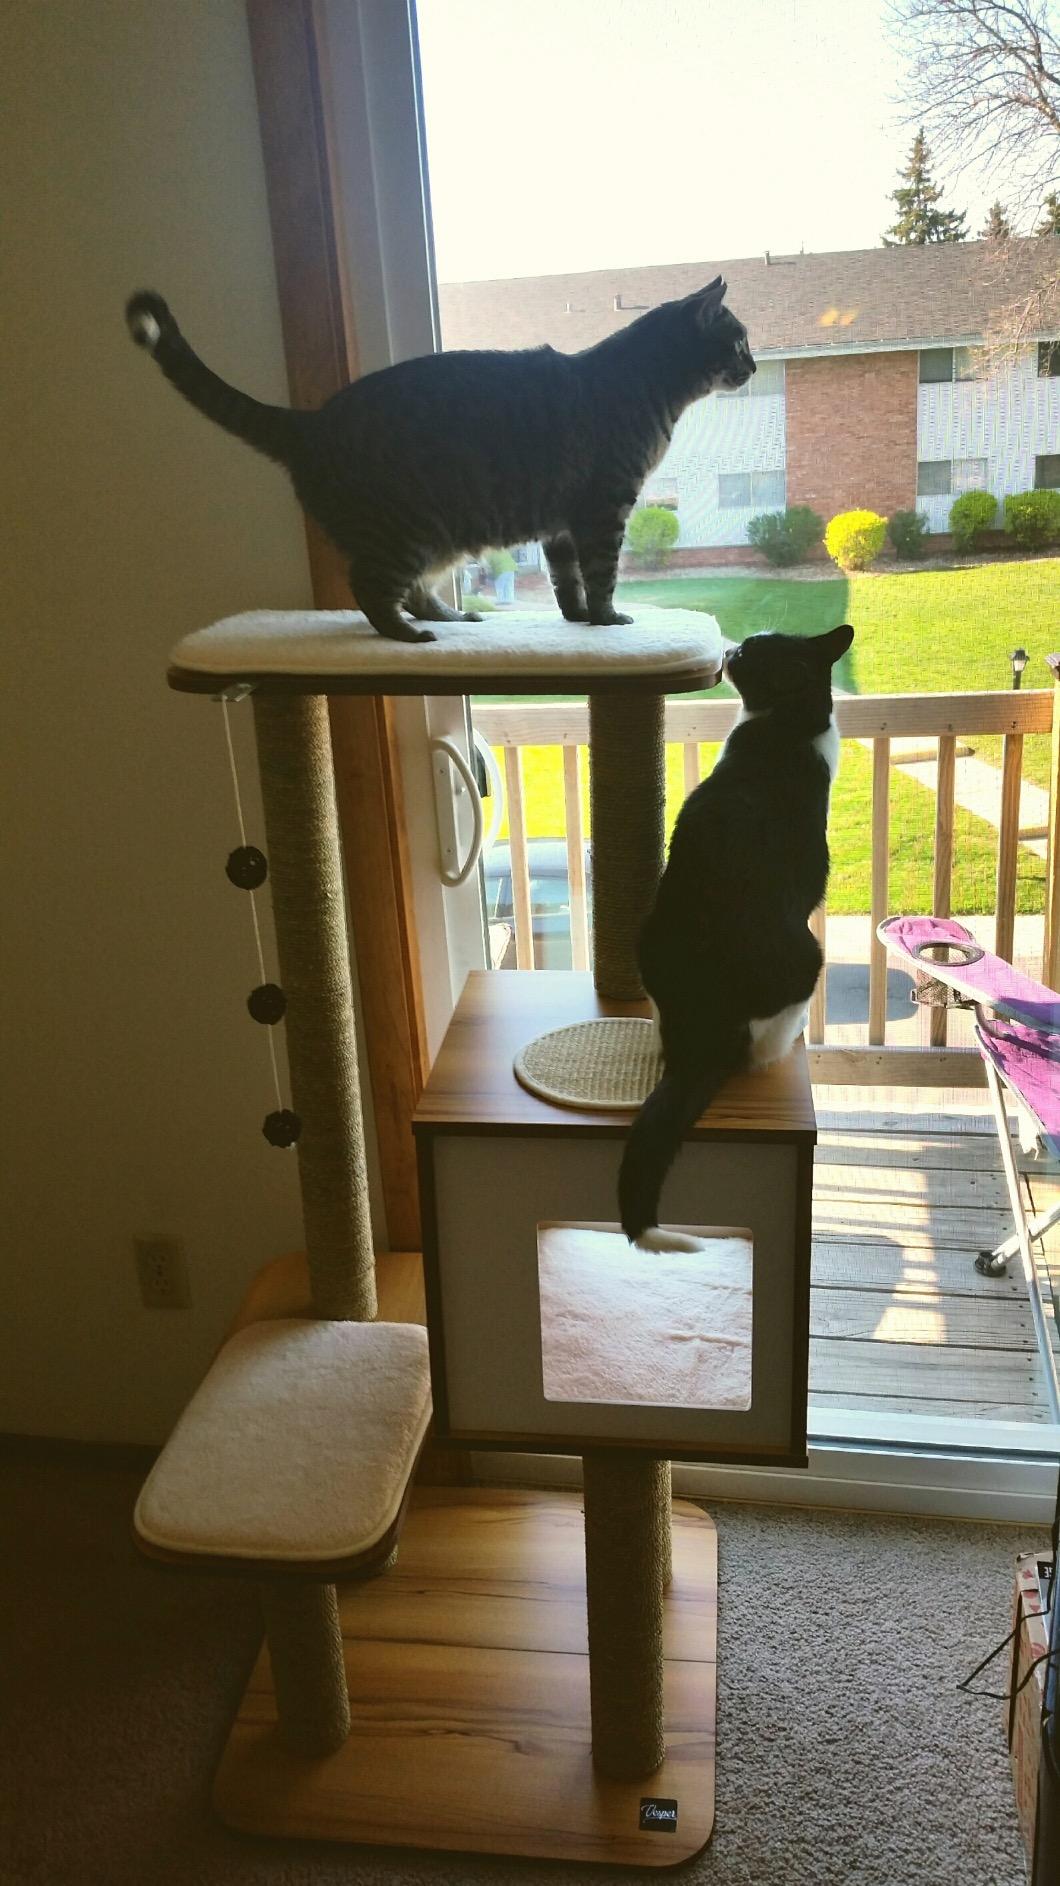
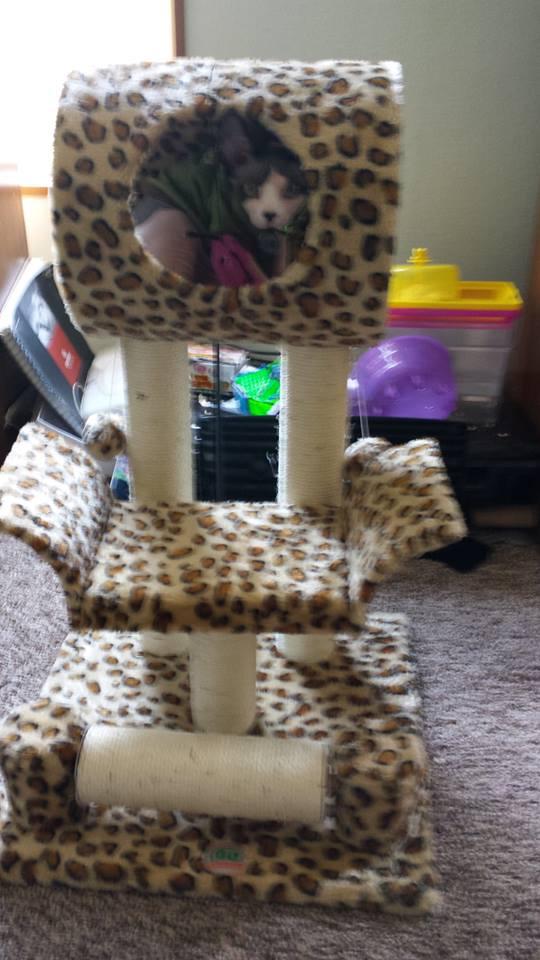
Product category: items_cat tree
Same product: no